Characters of Dragon Age II

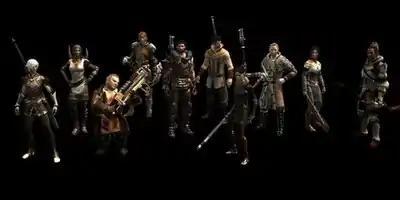
Playable characters in "Dragon Age II". From left to right: Fenris, Isabela, Varric, Aveline, "Hawke" (the player character), Carver, Merrill, Anders, Bethany, Sebastian. Not pictured: Tallis, who only appears in the DLC pack "Mark of the Assassin".

"Dragon Age II", the second main video game in BioWare's "Dragon Age" series, features an ensemble cast of characters. Several returning characters from its antecedent "" may appear in a major or minor capacity, including Flemeth, Anders, Merrill, Isabela, Alistair, , Leliana, Marethari, Bodahn and Sandal Feddic.